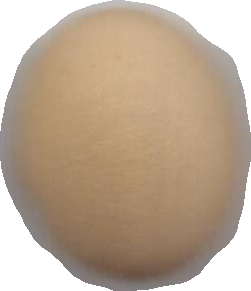
Variety: Dega